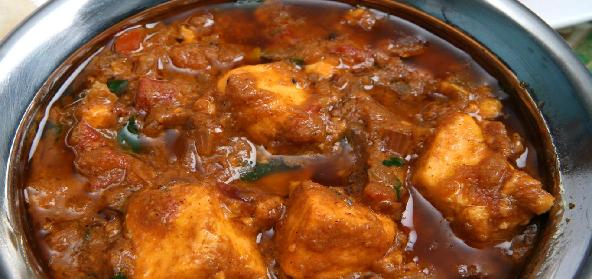
Dish: kadai_paneer